Who's Who in the Theatre

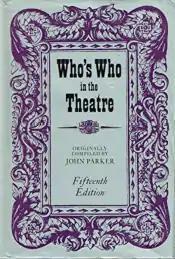
book cover with purple lettering on silver-blue background

Who's Who in the Theatre is a British reference work, first published in 1912 with sixteen new editions from then until its last issue in 1981.